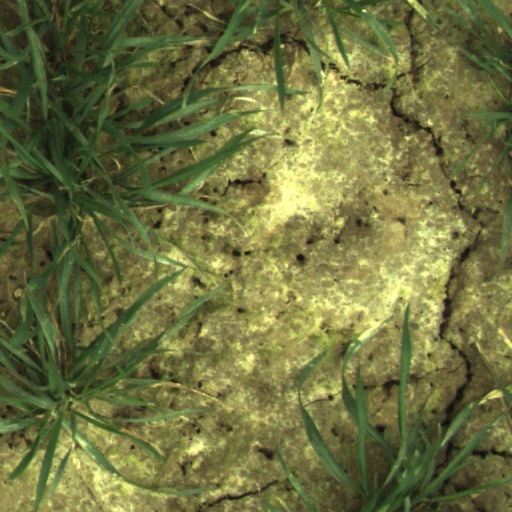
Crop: wheat